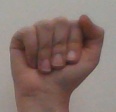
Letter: saad